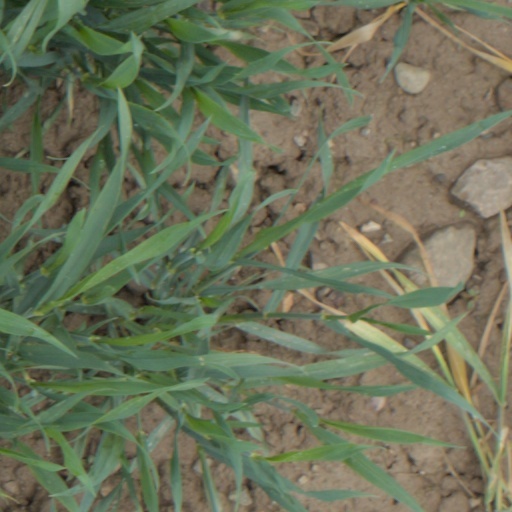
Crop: wheat